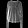
Label: Pullover